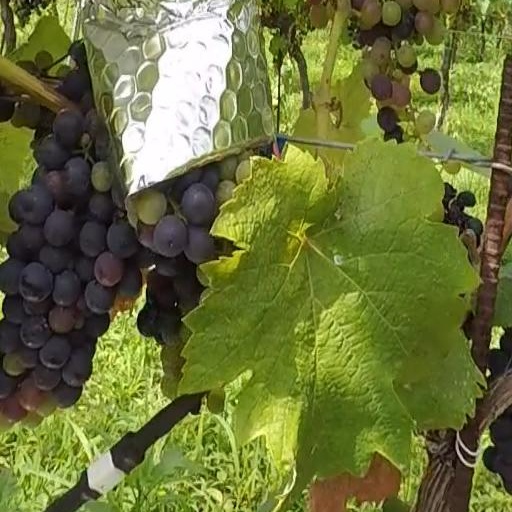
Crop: grape